Howard Elliott (railroad executive)

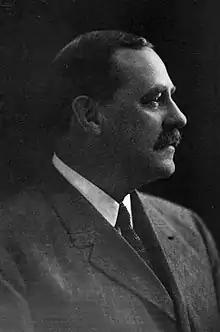

Howard Elliott (December 6, 1860 – July 8, 1928) was President of Northern Pacific Railway from 1903 to 1913, and President of New York, New Haven and Hartford Railroad from 1913 to 1917.